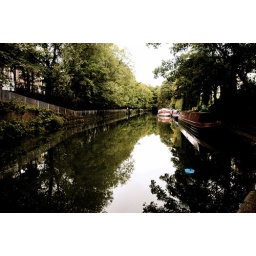
Some people in London prefer to live in long house boats which line the banks of the city's many canals.